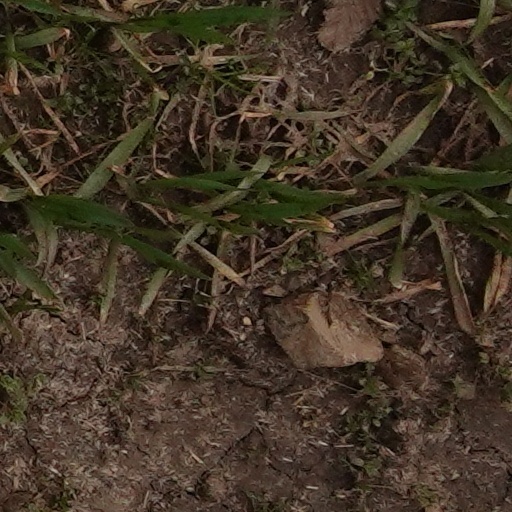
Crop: wheat